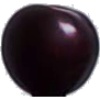
Label: Cherry Wax Black 1